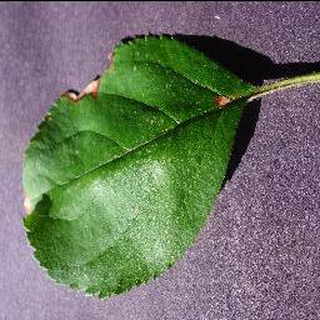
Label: apple_black_rot